Ecological economics

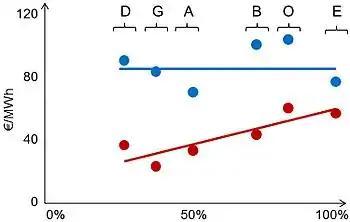
Exergy analysis can be performed to find connections between economic value and the physical world. Here the costs of heating (vertical axis) are compared with the exergy content of different energy carriers (horizontal axis). Red dots and trend line indicate energy prices for consumers, blue dots and trend line indicate total price for consumers including capital expenditure for the heating system. Energy carriers included are district heating (D), ground-source heat pump (G), exhaust air heat pump (A), bioenergy meaning firewood (B), heating oil (O) and direct electric heating (E).

A key concept of energy economics is net energy gain, which recognizes that all energy sources require an initial energy investment in order to produce energy. To be useful the energy return on energy invested (EROEI) has to be greater than one. The net energy gain from the production of coal, oil and gas has declined over time as the easiest to produce sources have been most heavily depleted. In traditional energy economics, surplus energy is often seen as something to be capitalized on—either by storing for future use or by converting it into economic growth.